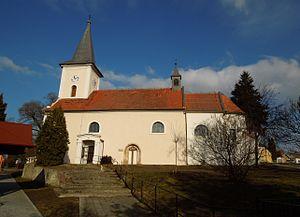
Přibice est une commune du district de Brno-Campagne, dans la région de Moravie-du-Sud, en République tchèque. Sa population s'élevait à 1 031 habitants en 2017.